Cristien Polak

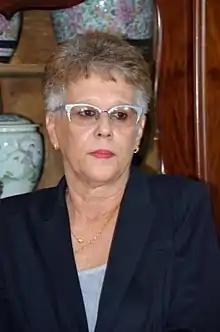

Christine "Cristien" Renate Polak (4 April 1954 - 26 September 2022) was a Surinamese politician. A member of the National Democratic Party, she served as from 2017 to 2019.